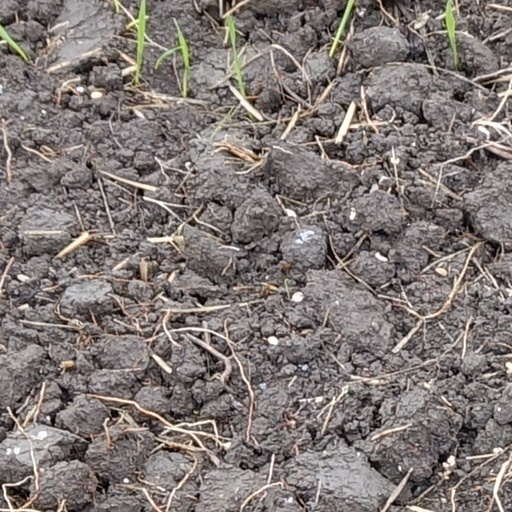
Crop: wheat